Super Bowl LVI

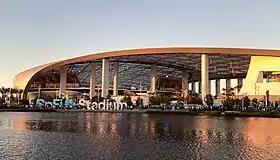
SoFi Stadium in November 2021

In contrast to most previous Super Bowls, no bids were accepted for Super Bowl LVI. The bids for Super Bowl LIII, Super Bowl LIV, and Super Bowl LV were all drawn from the same pool of candidates in a meeting on May 24, 2016. Atlanta, Miami, Los Angeles, and Tampa Bay were the four candidates for the three contests; Atlanta received Super Bowl LIII, Miami received Super Bowl LIV, and Los Angeles (which declined to bid on Super Bowl LIV and was not eligible for Super Bowl LIII) was granted Super Bowl LV.